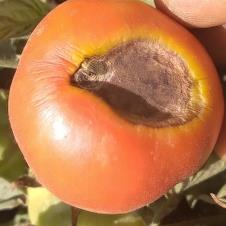
Crop: Tomato
Condition: blossom-end-rot-d